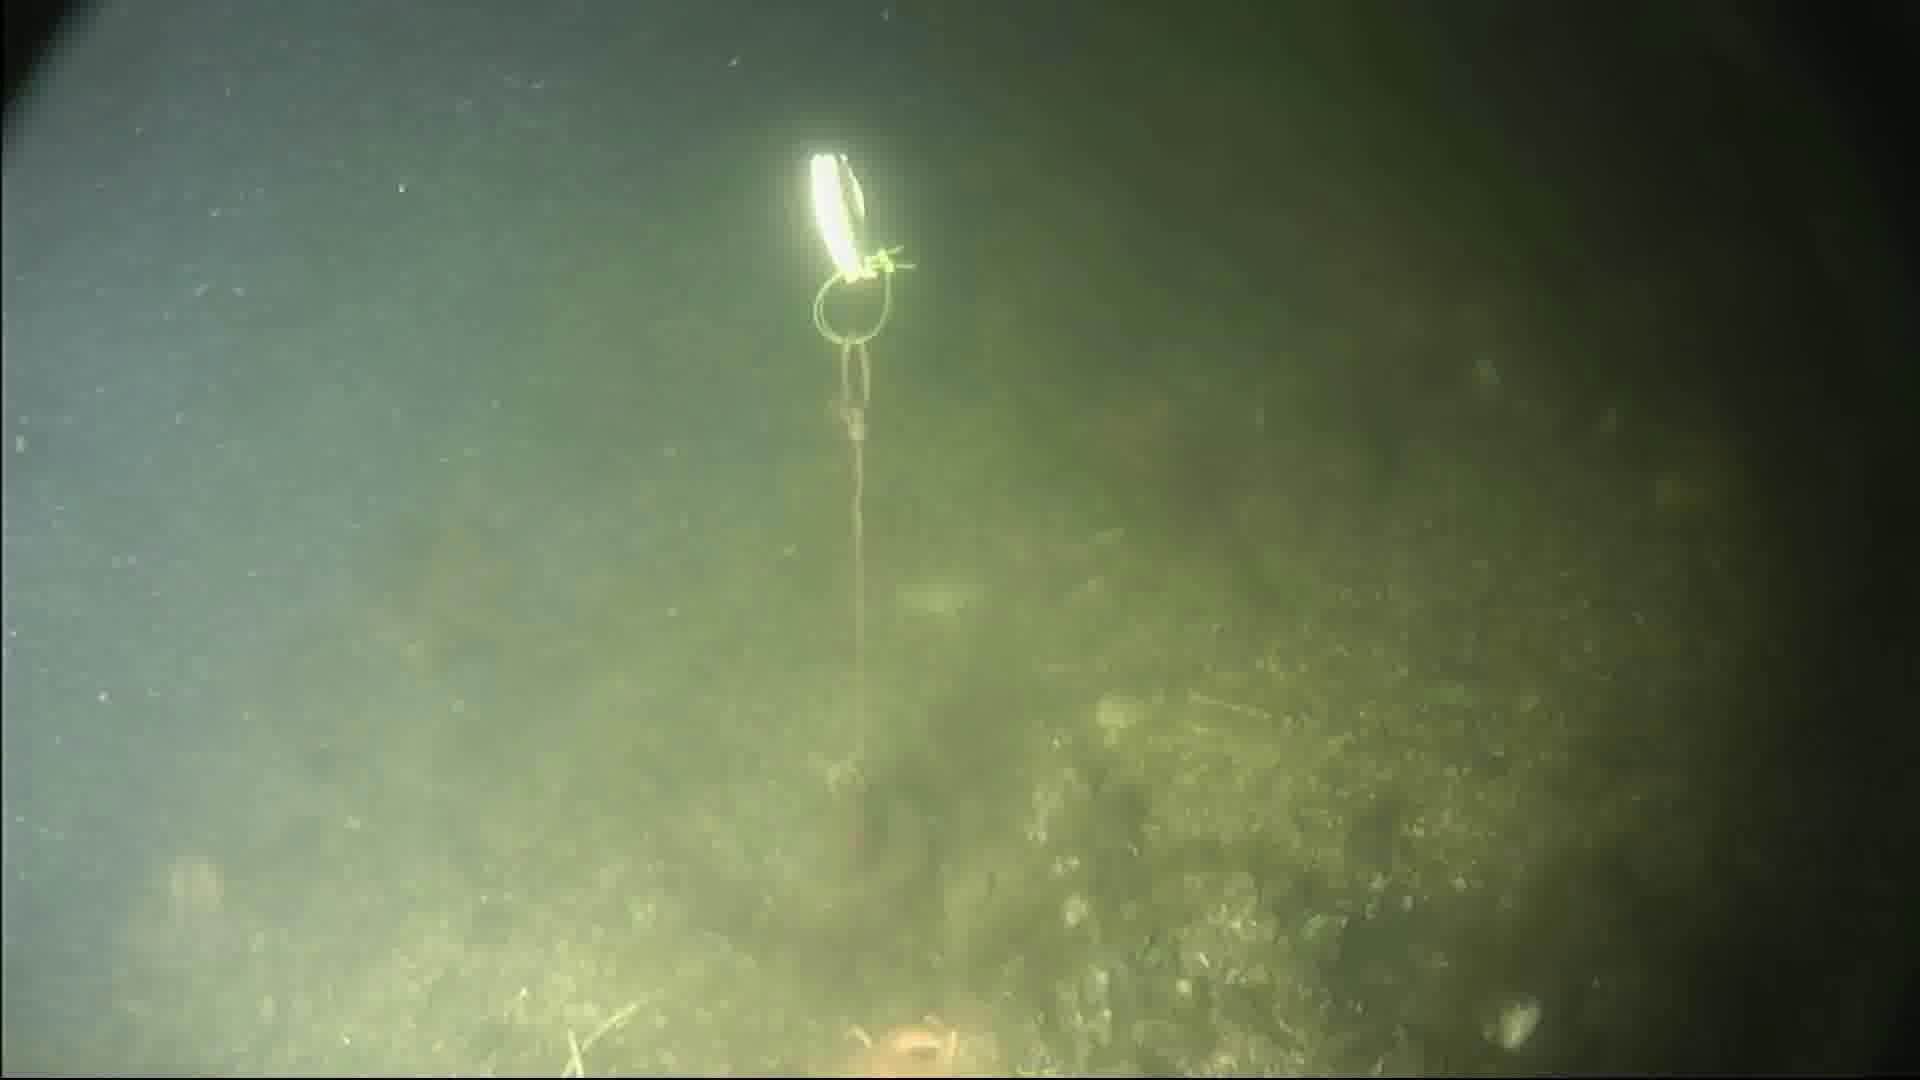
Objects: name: starfish
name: crab